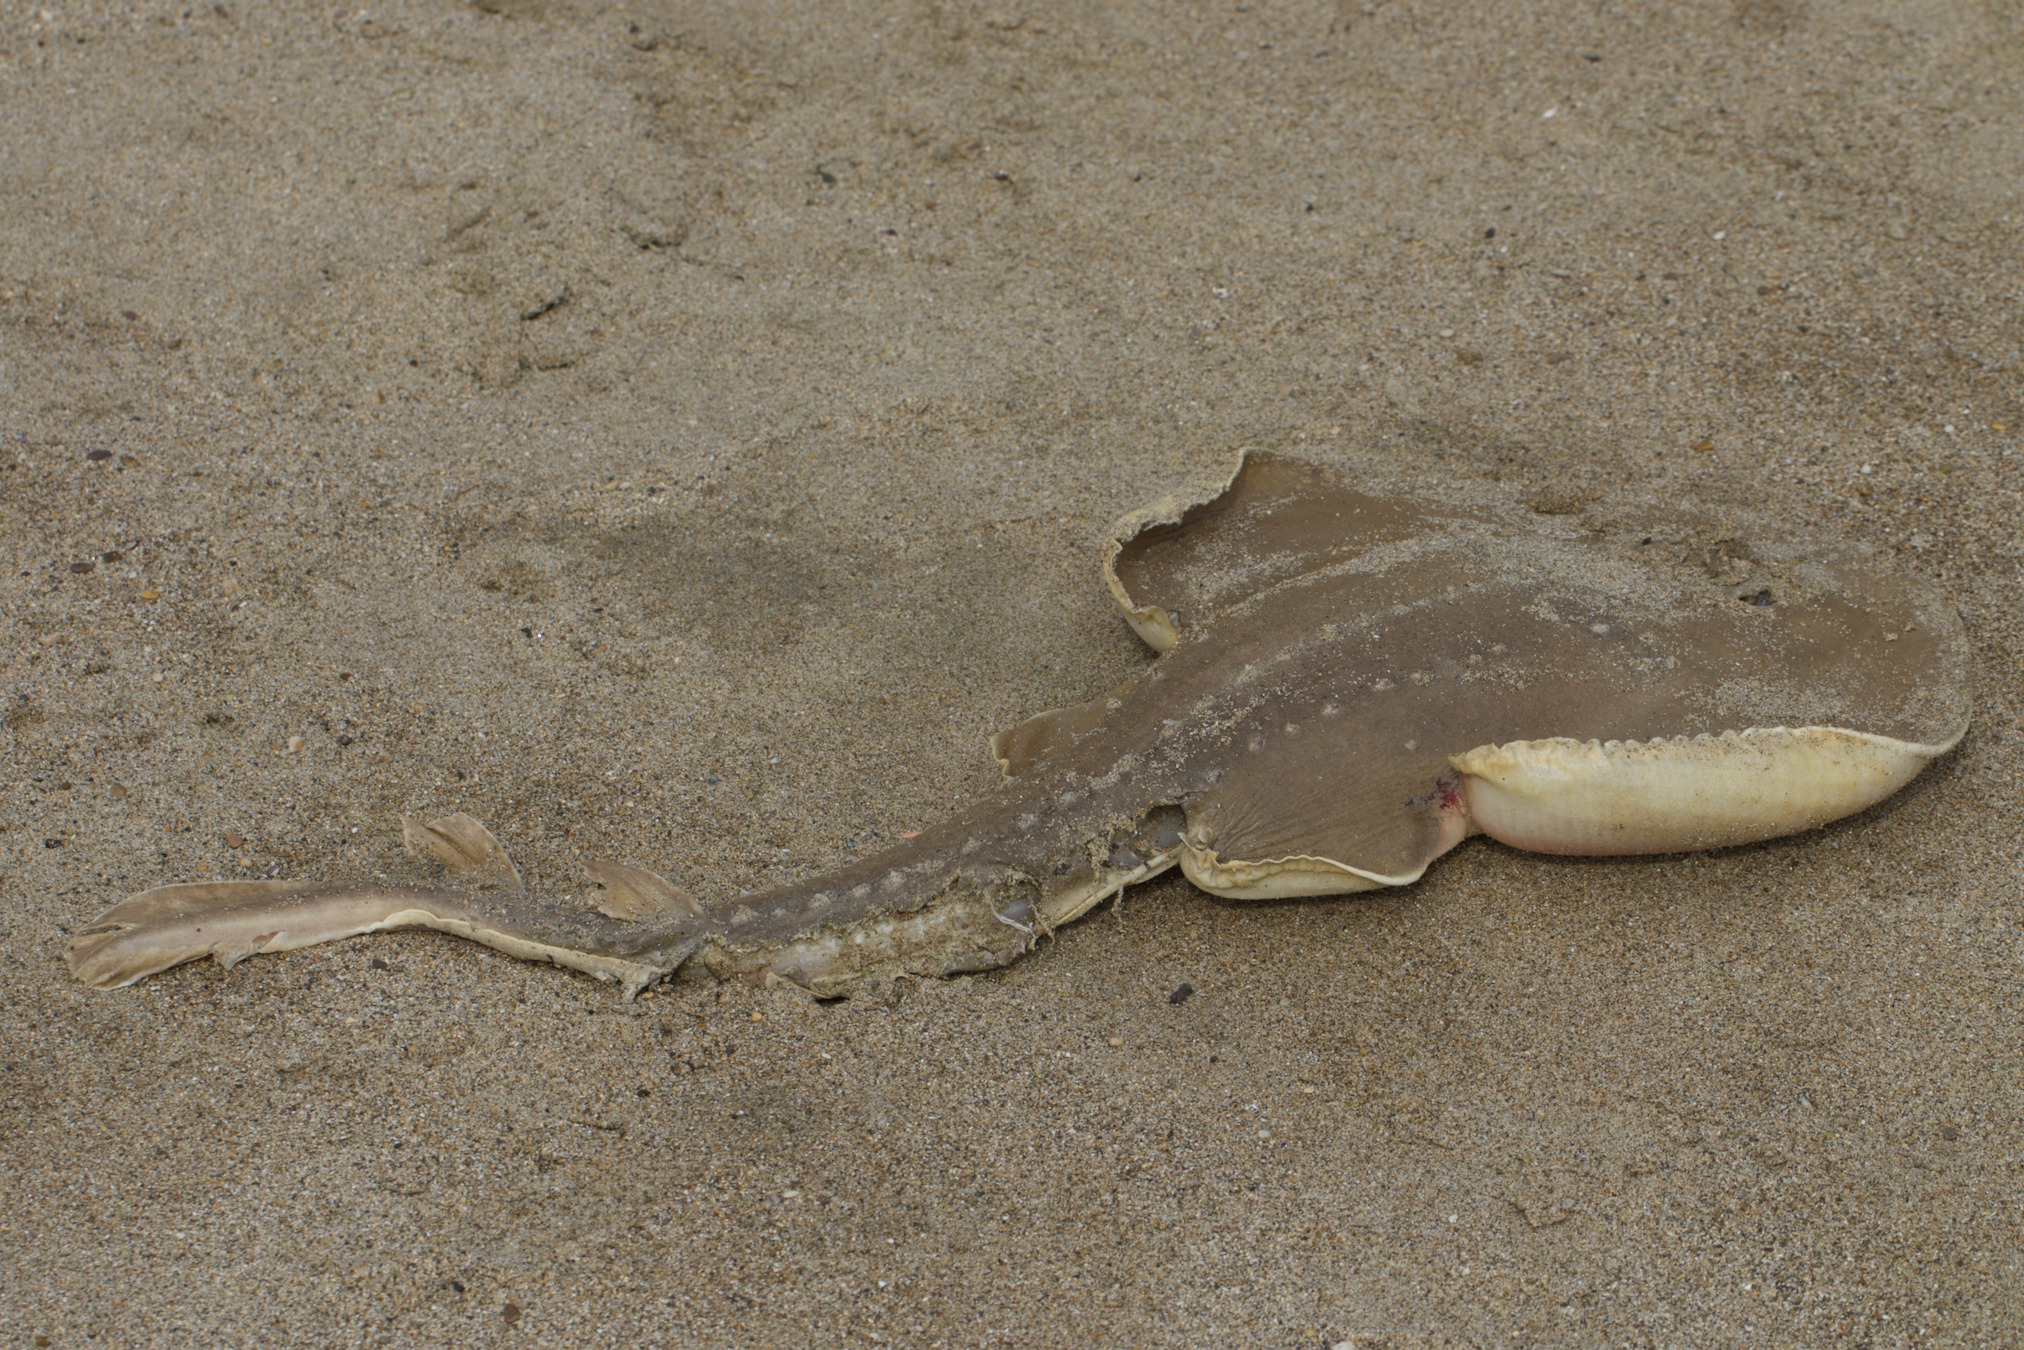
fish (species not among the labelled classes)